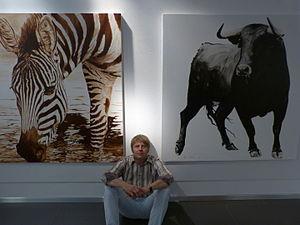
Adam Marian Pete est un peintre germano-polonais.